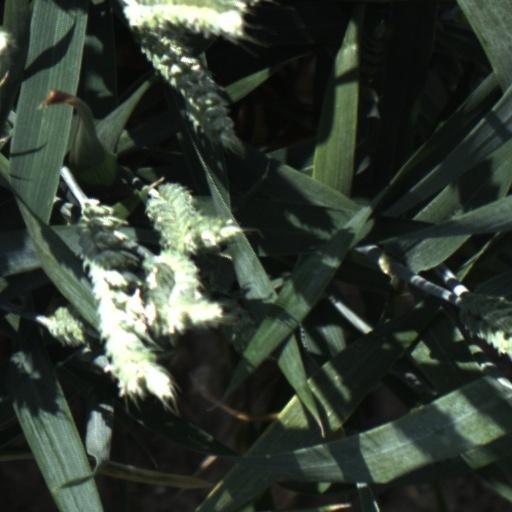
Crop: wheat